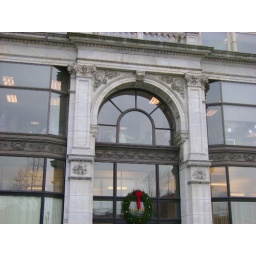
This building housed an indoor farm market in the 1800s. It is said to be haunted.